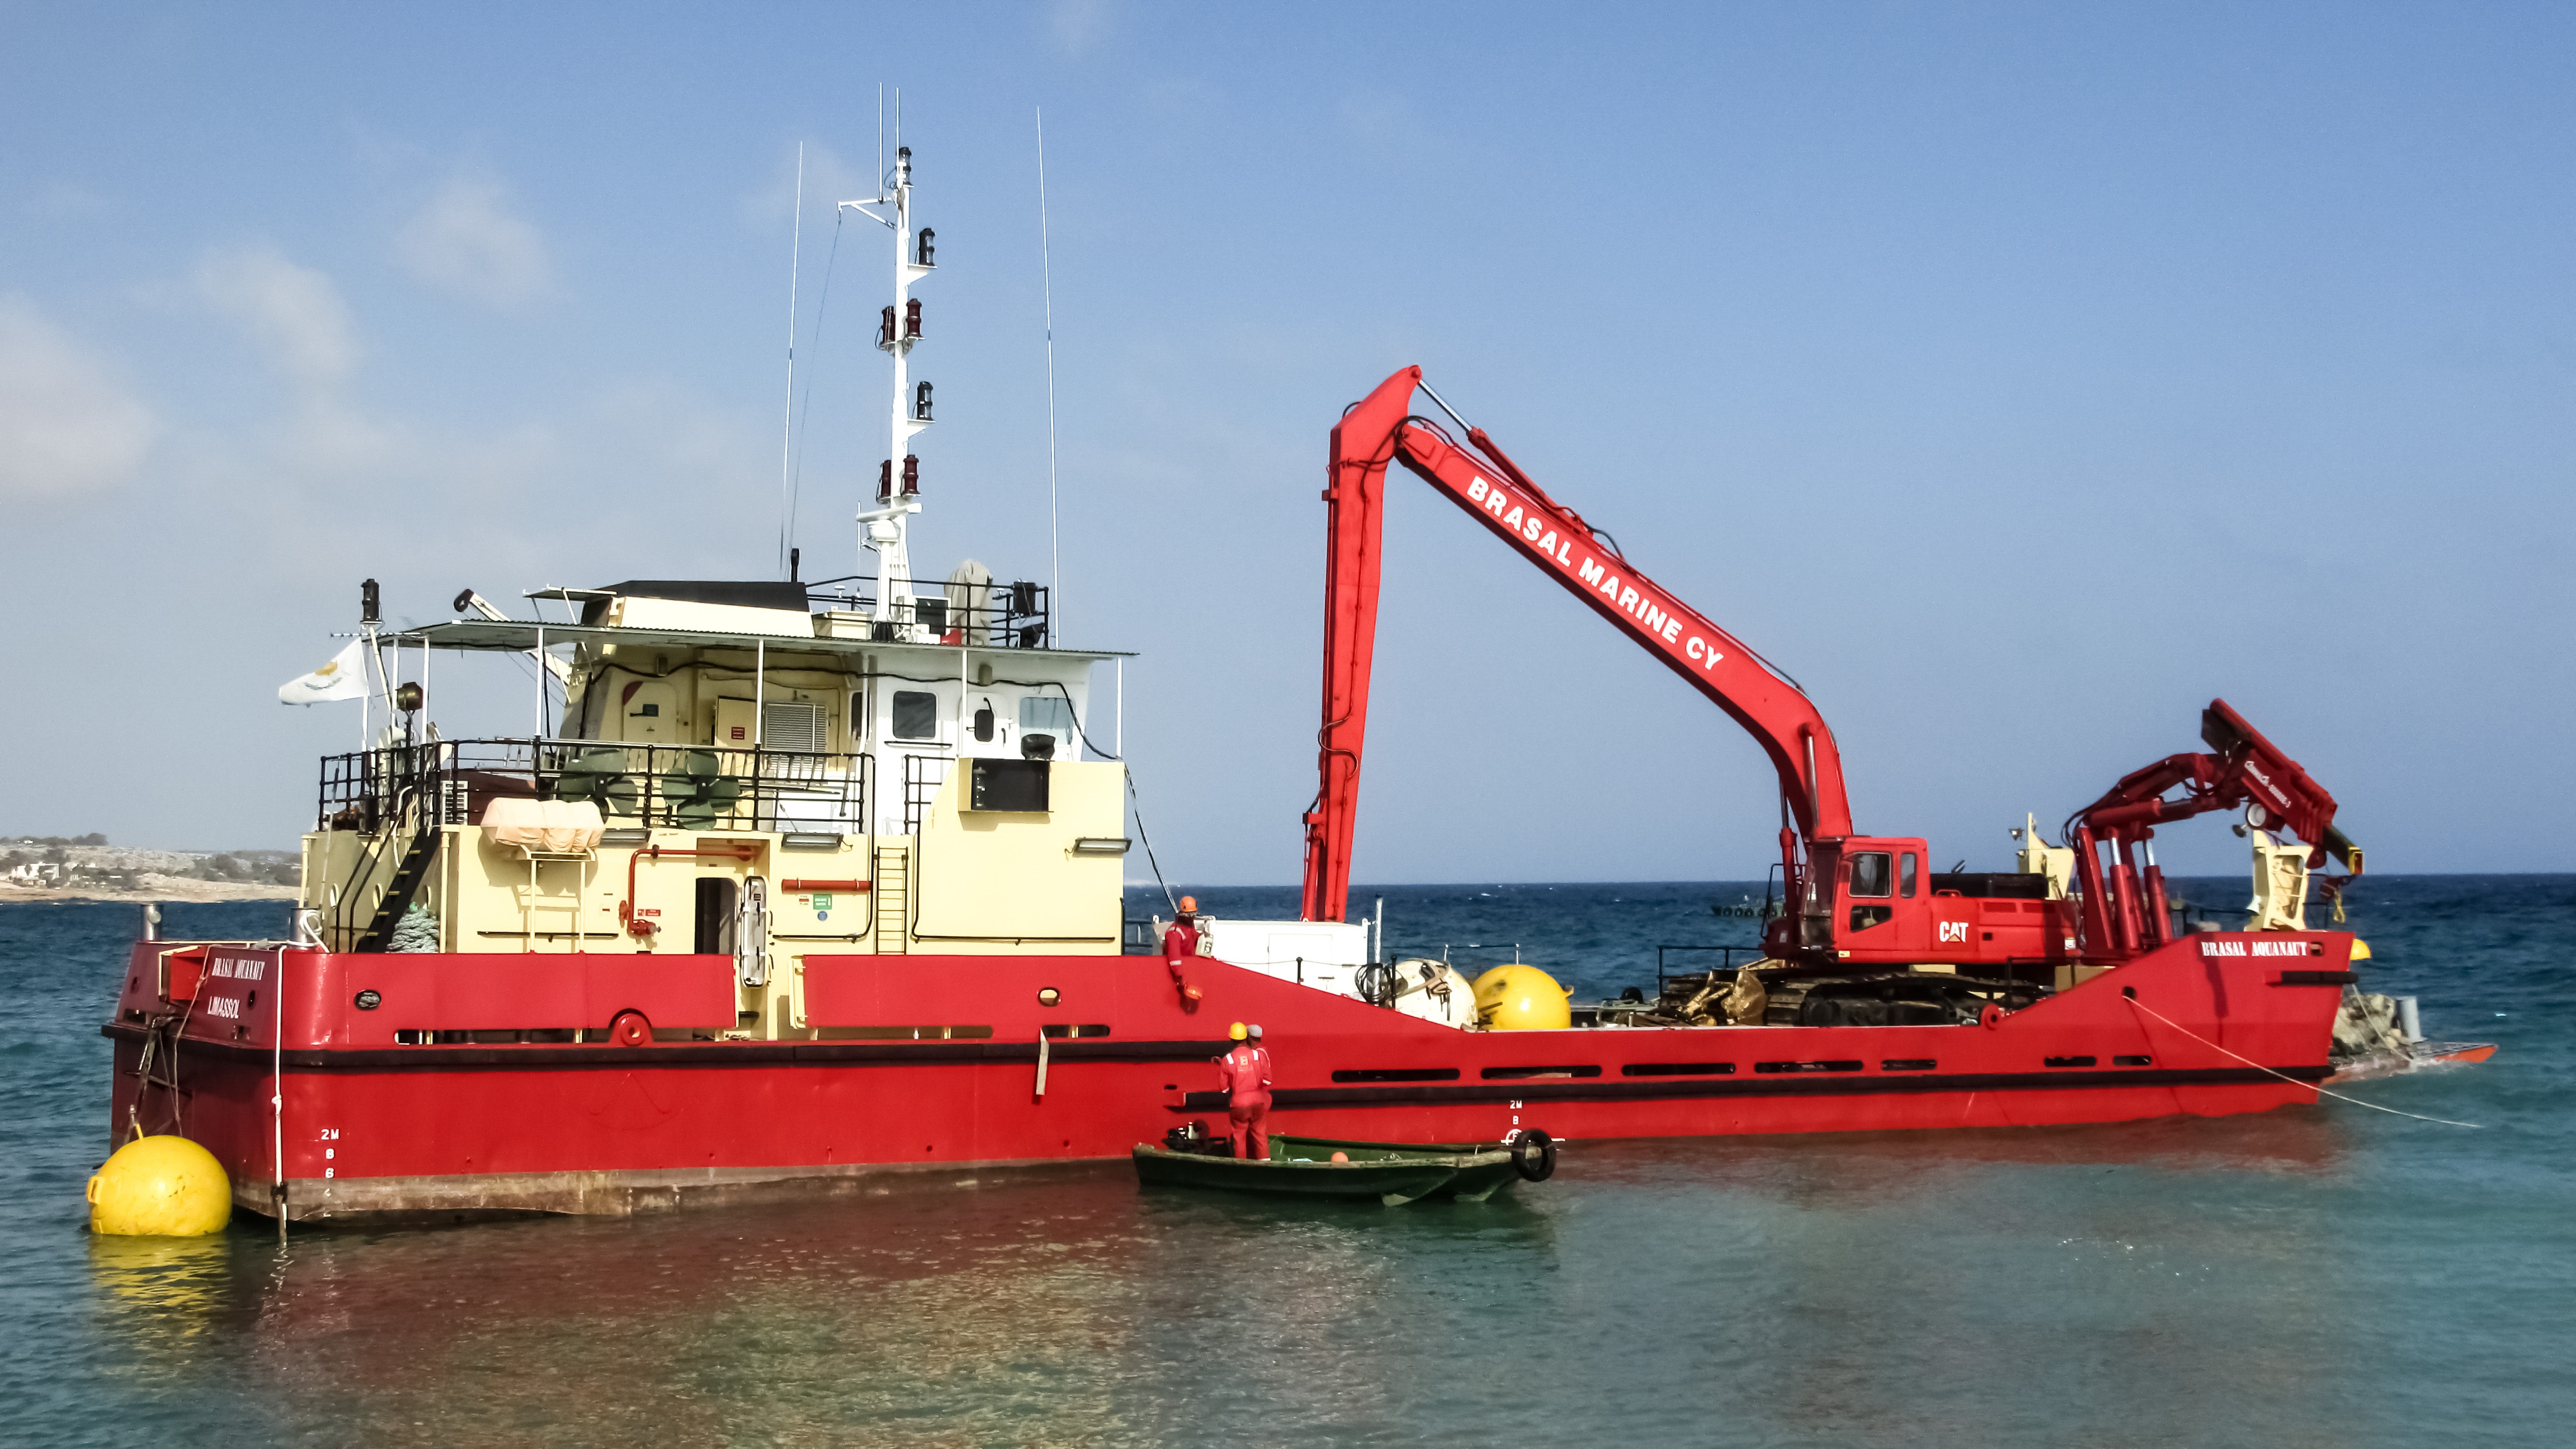
working, boat, ship, vehicle, machine, harbour, crane, channel, maritime, tugboat, watercraft, motor ship, dredging, freight transport, construction equipment, research vessel, jackup rig, floating production storage and offloading, anchor handling tug supply vessel, platform supply vessel, crane vessel floating, semi submersible, heavy lift ship